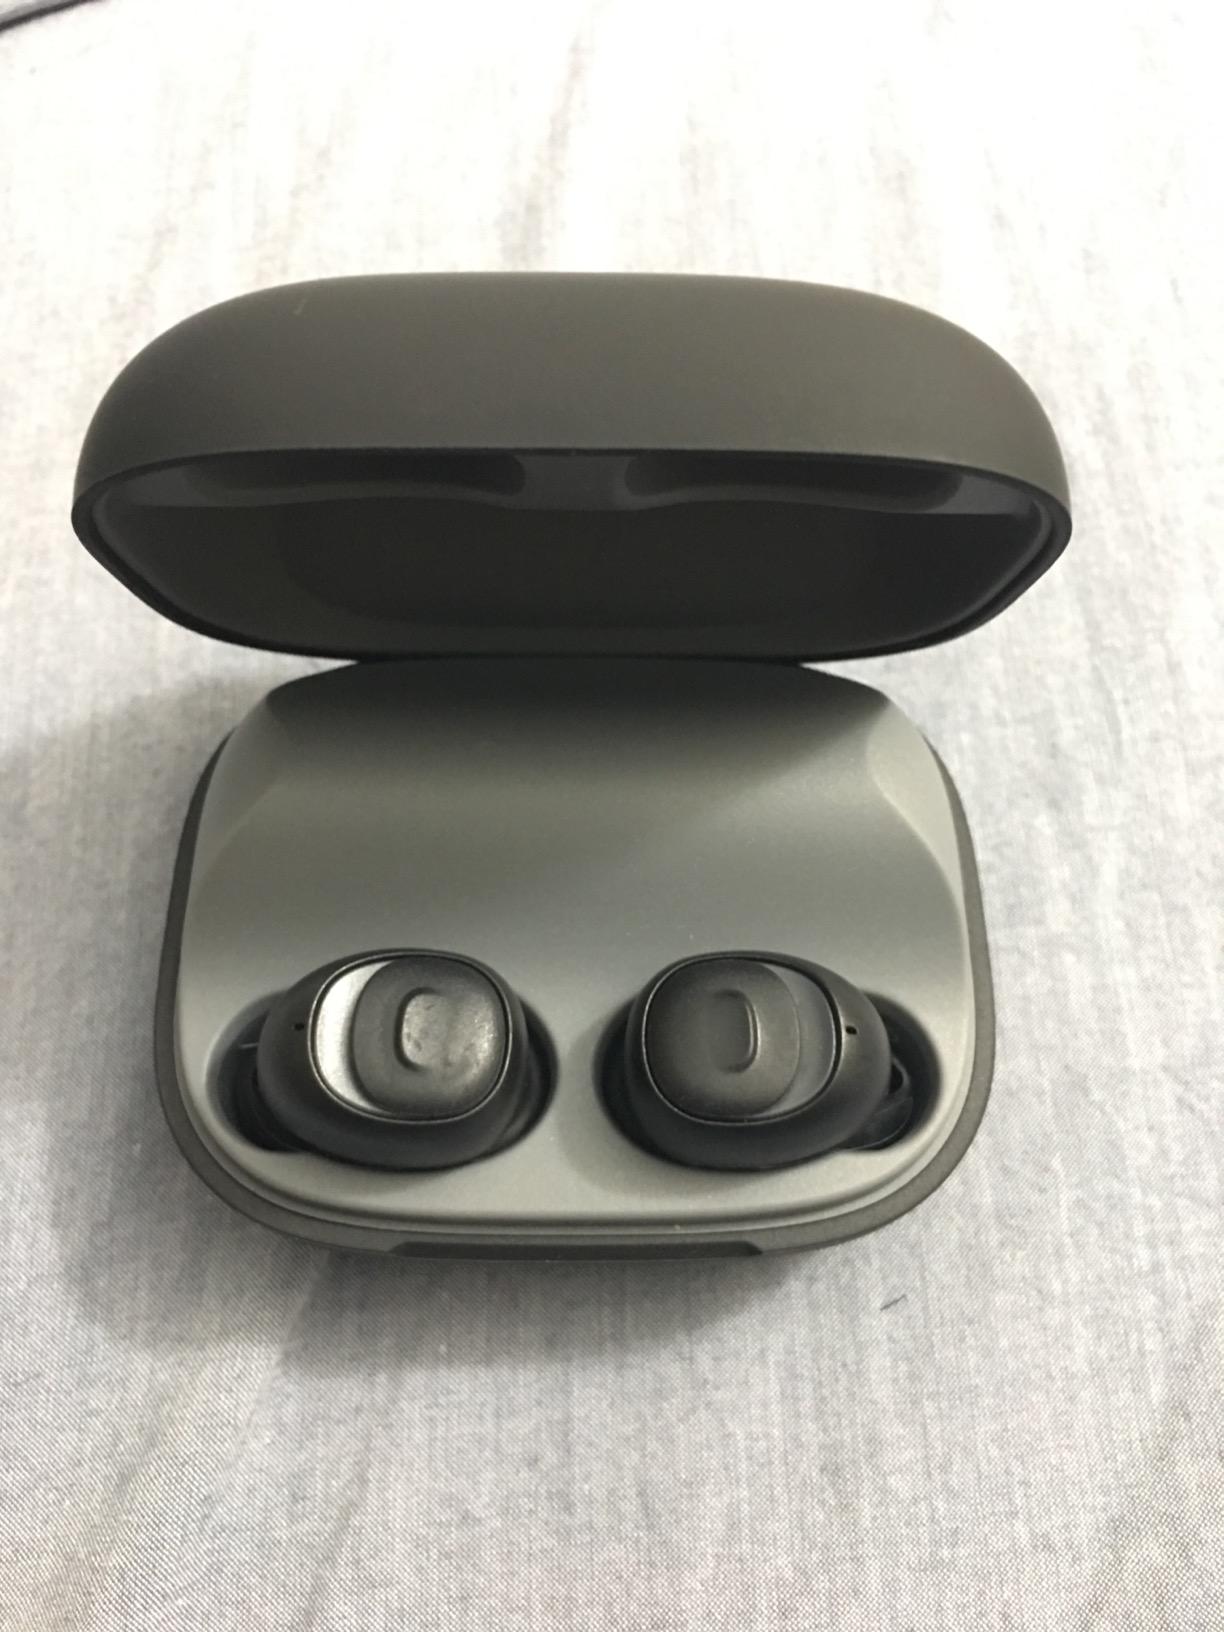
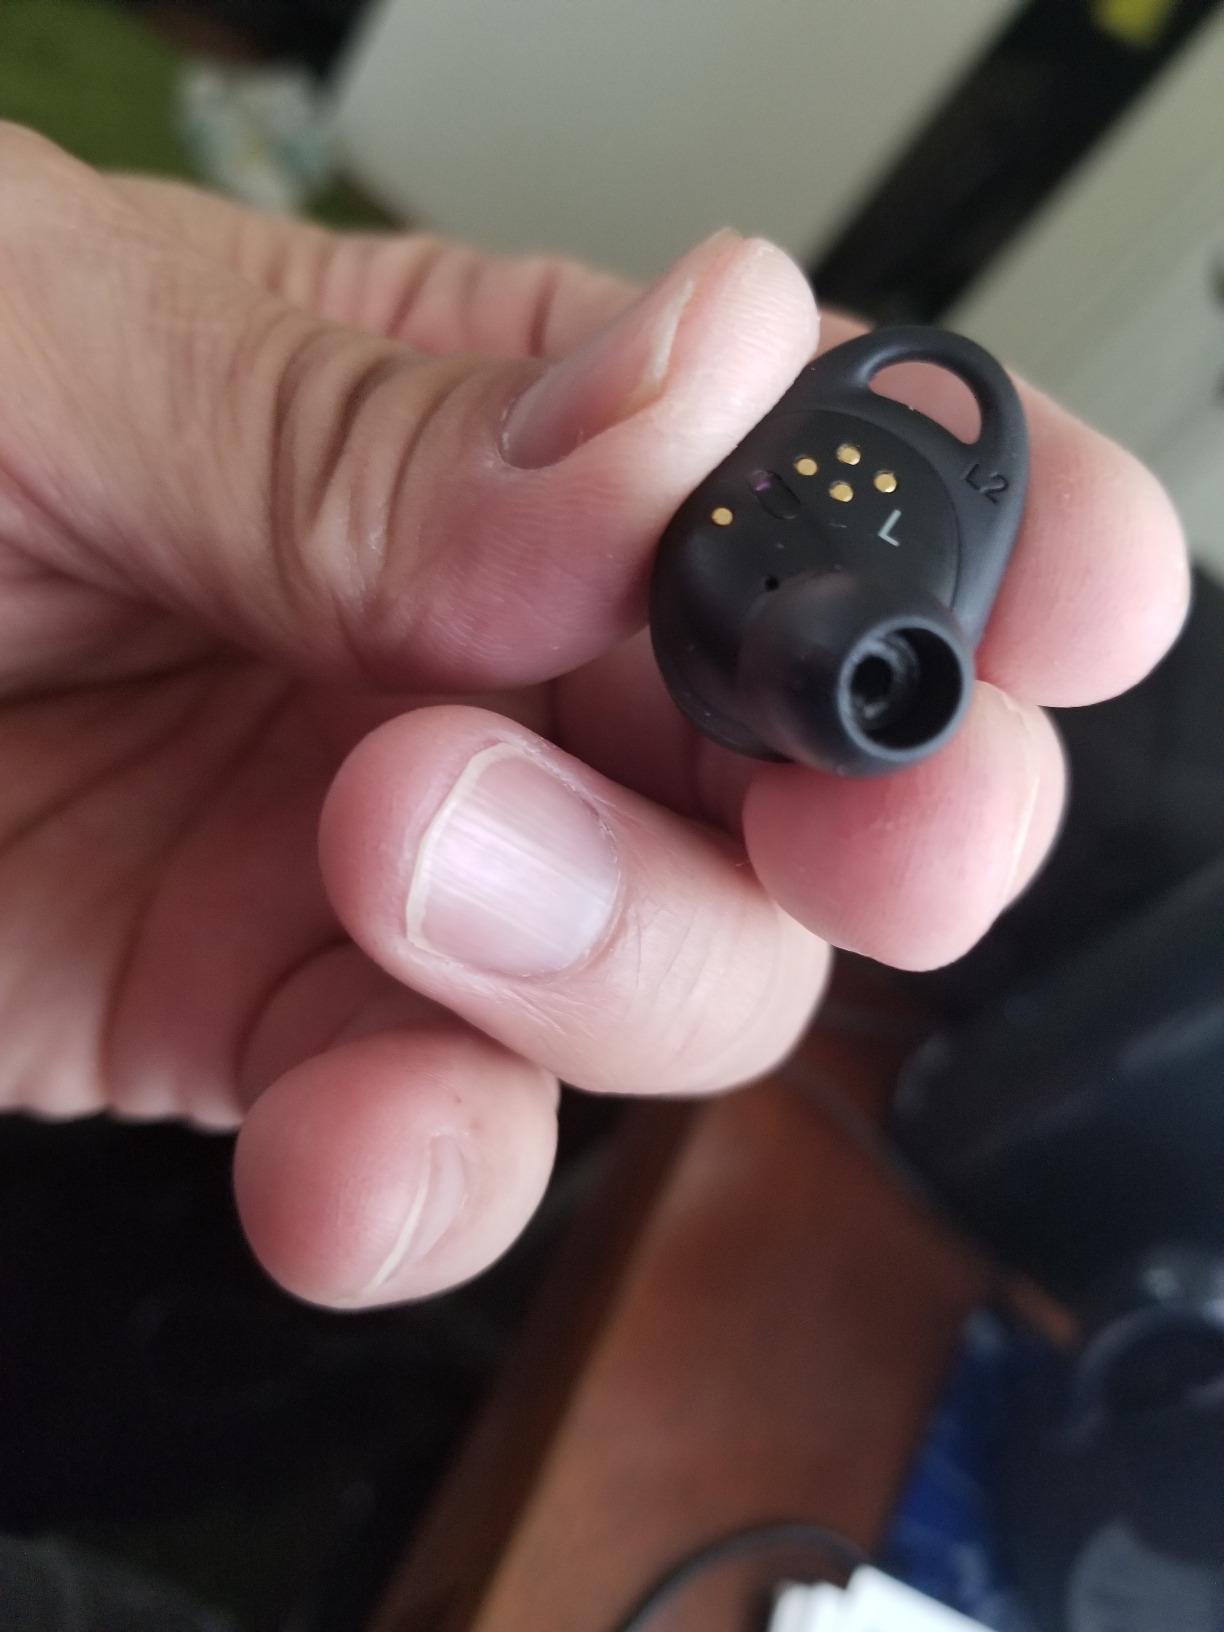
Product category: earbuds
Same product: no